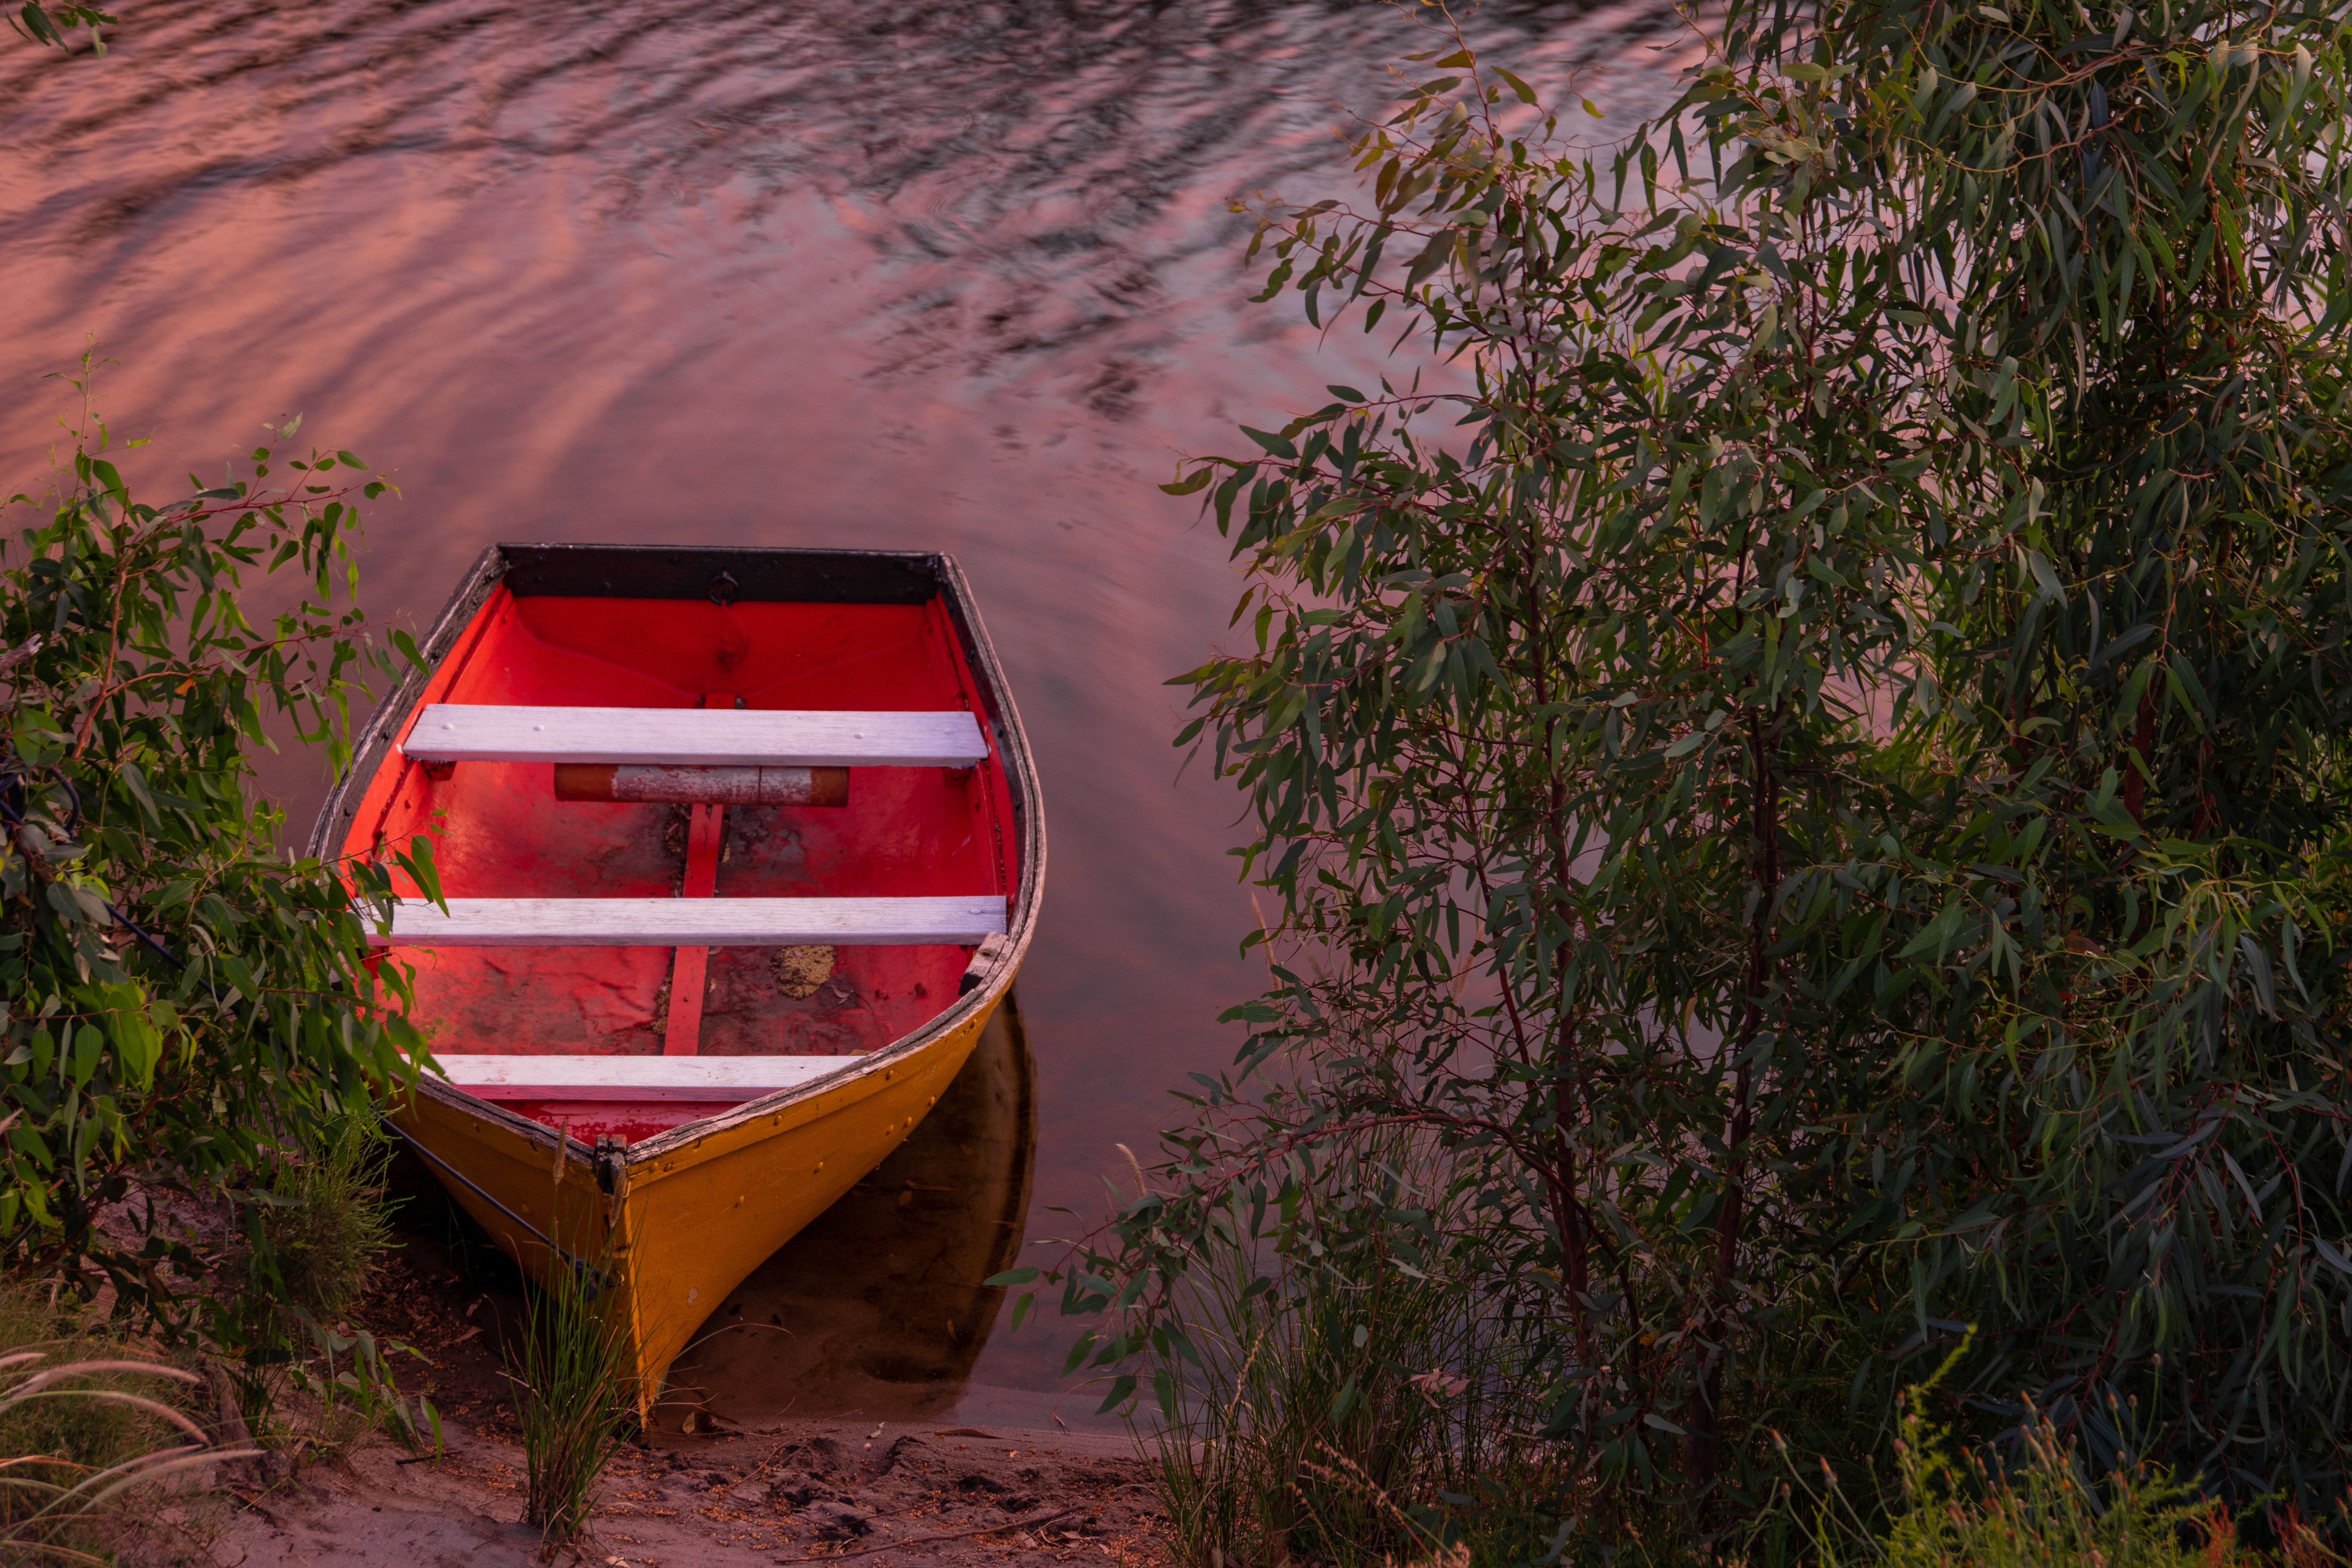
water transportation, red, vehicle, mode of transport, boat, transport, river, waterway, tree, water, sky, reflection, lake, plant community, grass, watercraft, landscape, plant